Cecil Chesterton

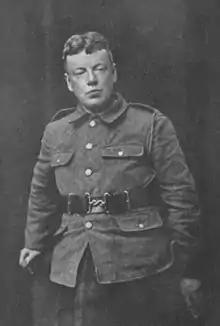
Cecil Chesterton in uniform

Cecil Edward Chesterton (12 November 1879 – 6 December 1918) was an English journalist and political commentator, known particularly for his role as editor of "The New Witness" from 1912 to 1916, and in relation to its coverage of the Marconi scandal.